Ladies View

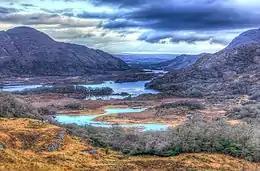
Ladies View, Lakes of Killarney

Ladies View is a scenic viewpoint on the Ring of Kerry tourist route about from Killarney along the N71 road to Kenmare, in the Killarney National Park in Ireland. The "Irish Times" ranked Ladies View as one of the most photographed places in Ireland, while the "Daily Edge" ranked the views amongst Ireland's finest on Instagram. The name Ladies View (sometimes spelt Ladies' View), stems from the admiration of the view given by Queen Victoria's ladies-in-waiting during Victoria's 1861 visit to Ireland. In October 2017, a tourist couple almost drove their rental car over the edge of the cliff and into the valley below.